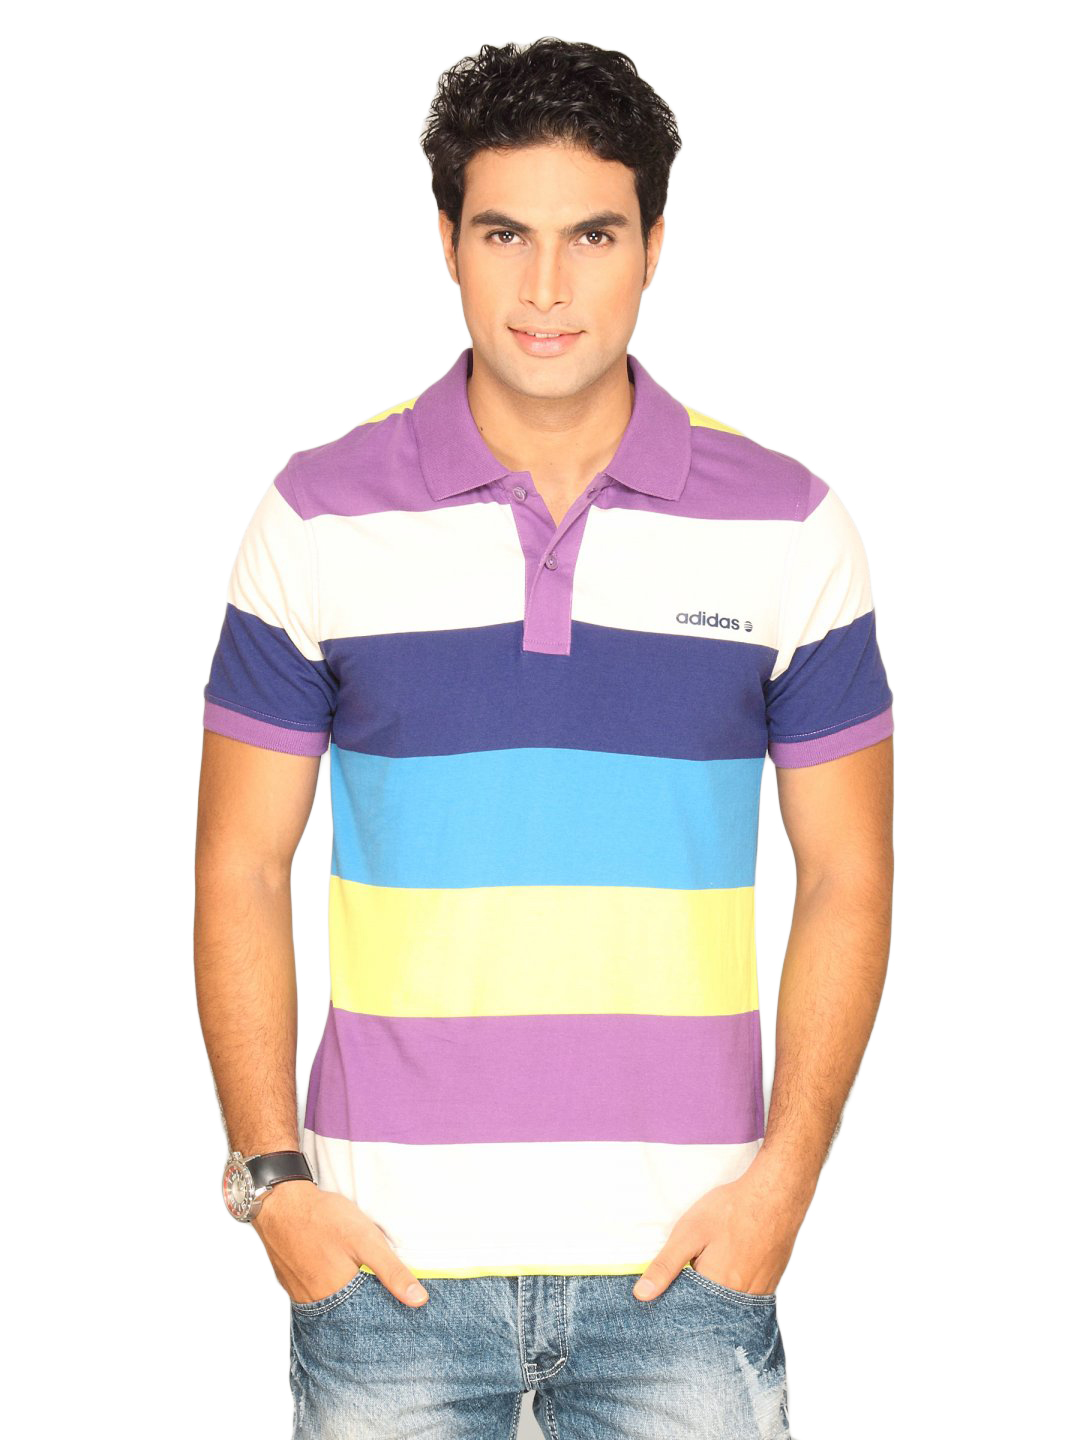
ADIDAS Men's Stripe Polo White T-shirt
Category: Apparel / Topwear / Tshirts
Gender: Men
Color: White
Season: Summer 2011
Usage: Casual